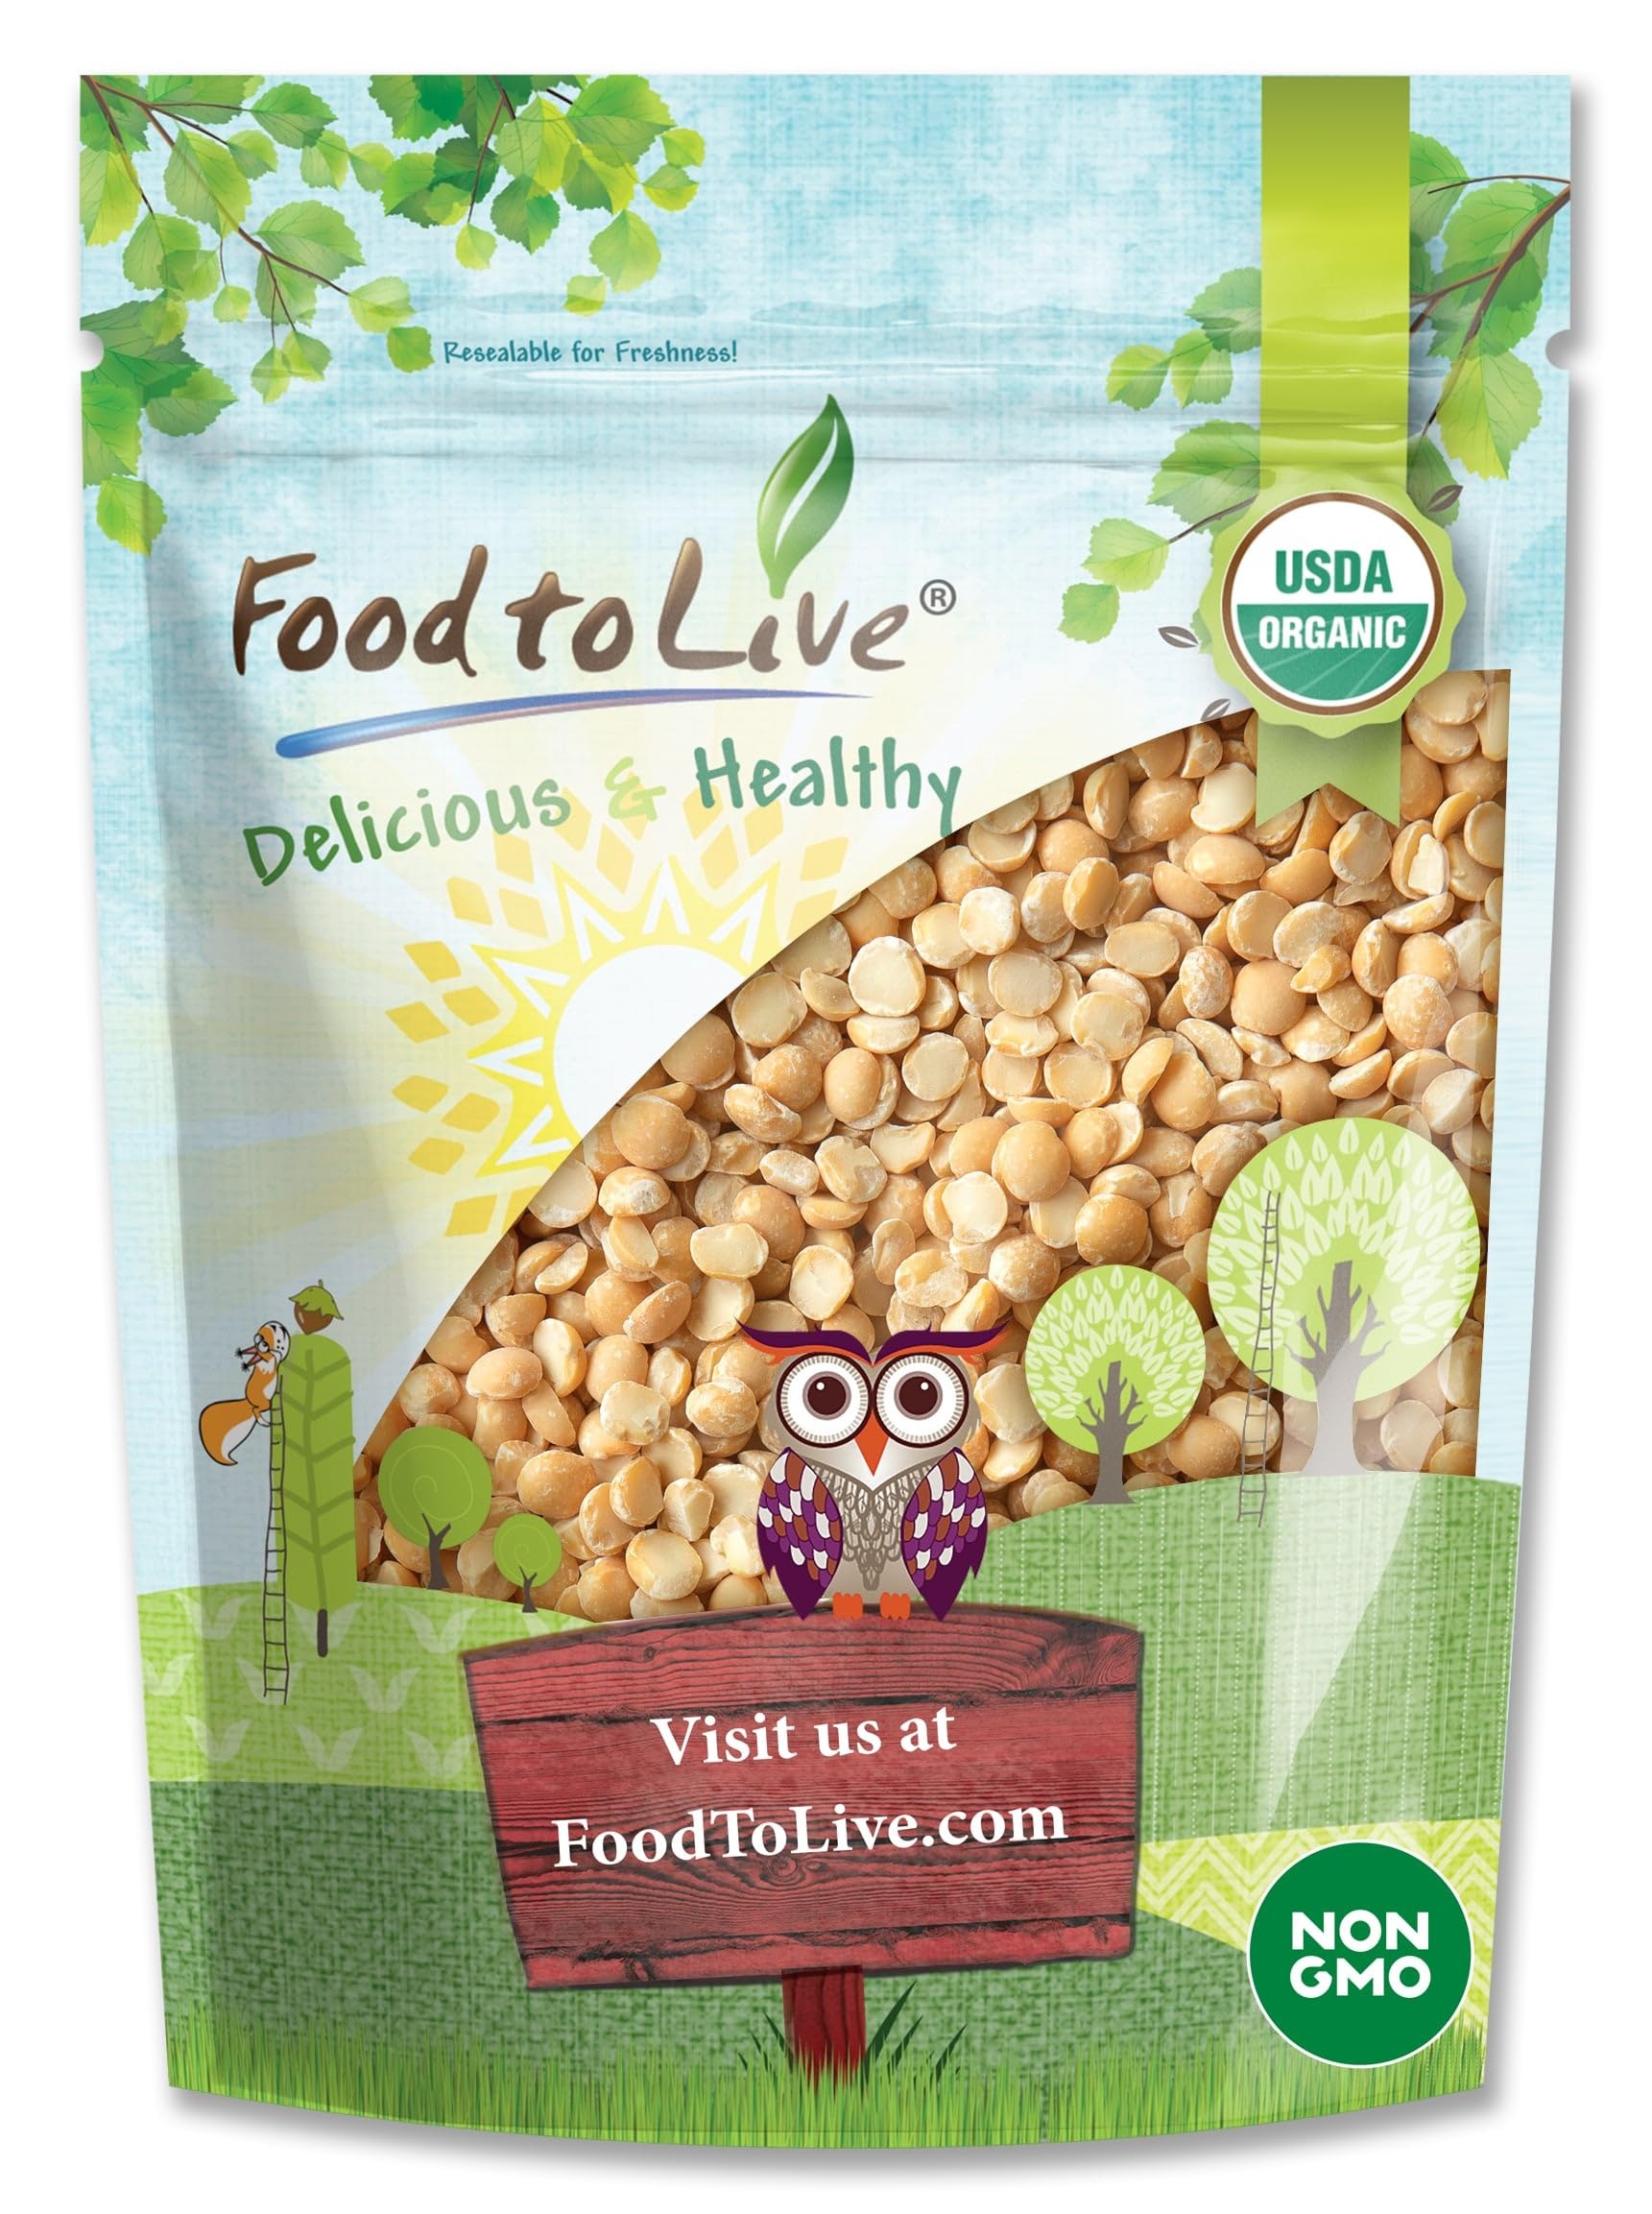
Item Name: Food to Live Organic Split Yellow Peas, 2 Pounds – Dry Non-GMO Pulses. Legumes in Bulk. Good Source of Protein and Fiber. Easy to Cook. Kosher
Bullet Point 1: ✔️ EASY TO COOK LEGUMES: Organic Yellow Split Peas give you all the benefits of fresh legumes but cook easily in under an hour. You don’t even need to soak them.
Bullet Point 2: ✔️ RICH SOURCE OF VITAMINS & MINERALS: Organic Dried Yellow Split Peas give you a boost of B vitamins and many essential minerals with every serving.
Bullet Point 3: ✔️ PROTEIN FROM PLANTS: Like all legumes, Yellow Split Peas are a good source of plant protein that is very easy to include in any meal plan because they are fat-free.
Bullet Point 4: ✔️ DELICIOUS LEGUMES: Organic Yellow Peeled and Split Peas have a unique and delicious nutty flavor.
Bullet Point 5: ✔️ SUBSTITUTE FOR LENTILS: You can use Organic Yellow Split Peas as a substitute for lentils in recipes for soups, curries, etc.
Product Description: Organic Yellow Split Peas are delicious, nutritious, and very easy to cook. They will effortlessly become your favorite legumes as they hold the power to enrich the flavor of many dishes. Organic Dried Yellow Split Peas are an excellent source of B vitamins and many essential minerals. You can also use them to get a large serving of plant proteins in every spoonful. People often wonder what the difference between green and yellow peas is. The truth is that both of these plants are of the same genus. This means that they are very similar. The only notable differences between them are color and taste. Organic Yellow Split Peas have a rich nutty yet earthy flavor. Green peas, on the other hand, are more earthy to taste. Both types of peas have very similar nutritional values and can be used interchangeably in recipes. How Are Organic Yellow Split Peas Made? To make split peas, fresh peas are dried, peeled, and then split in half. There is no other processing involved. Therefore, organic yellow peeled and split peas are as nutritious as whole legumes. Splitting reduces cooking time, thus, you will be able to enjoy a dish with this delicious ingredient just under an hour. Note that yellow split peas are different from lentils. However, these plants are closely related and both lentils and peas have similar nutritional values. You can use Organic Yellow Split Peas as a substitute for lentils in any recipe. How to Cook Organic Yellow Split Peas To cook Organic Dried Yellow Split Peas you’ll need to put them in a pot of water or broth. Use the ratio of 1.5 cup of water per 1 cup of peas. Then, bring the pot to a boil and let simmer for about 45 minutes. Organic Yellow Split Peas do not need pre-soaking. They can also be easily cooked to the point where they fall apart. This will be great when using them to make pea soup, curry, or vegetable stew. When they aren’t overcooked, split peas can be used in salads. You can also use them as a base ingredient for meatless patties
Value: 32.0
Unit: Ounce

Price: 13.85